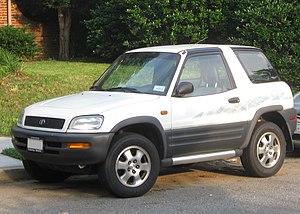
Le Toyota RAV4 est un SUV compact, produit par le constructeur automobile japonais Toyota, et sorti en 1994. La cinquième génération est apparue en 2018.